Emad El Nahhas

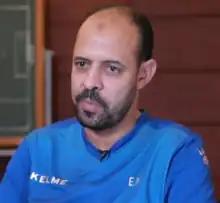
El Nahhas in 2019

Emad El Nahhas (born 15 February 1976) is an Egyptian football coach and former player. El-Nahhas finished his career at Al-Ahly Club after retiring, undertaking training several times.